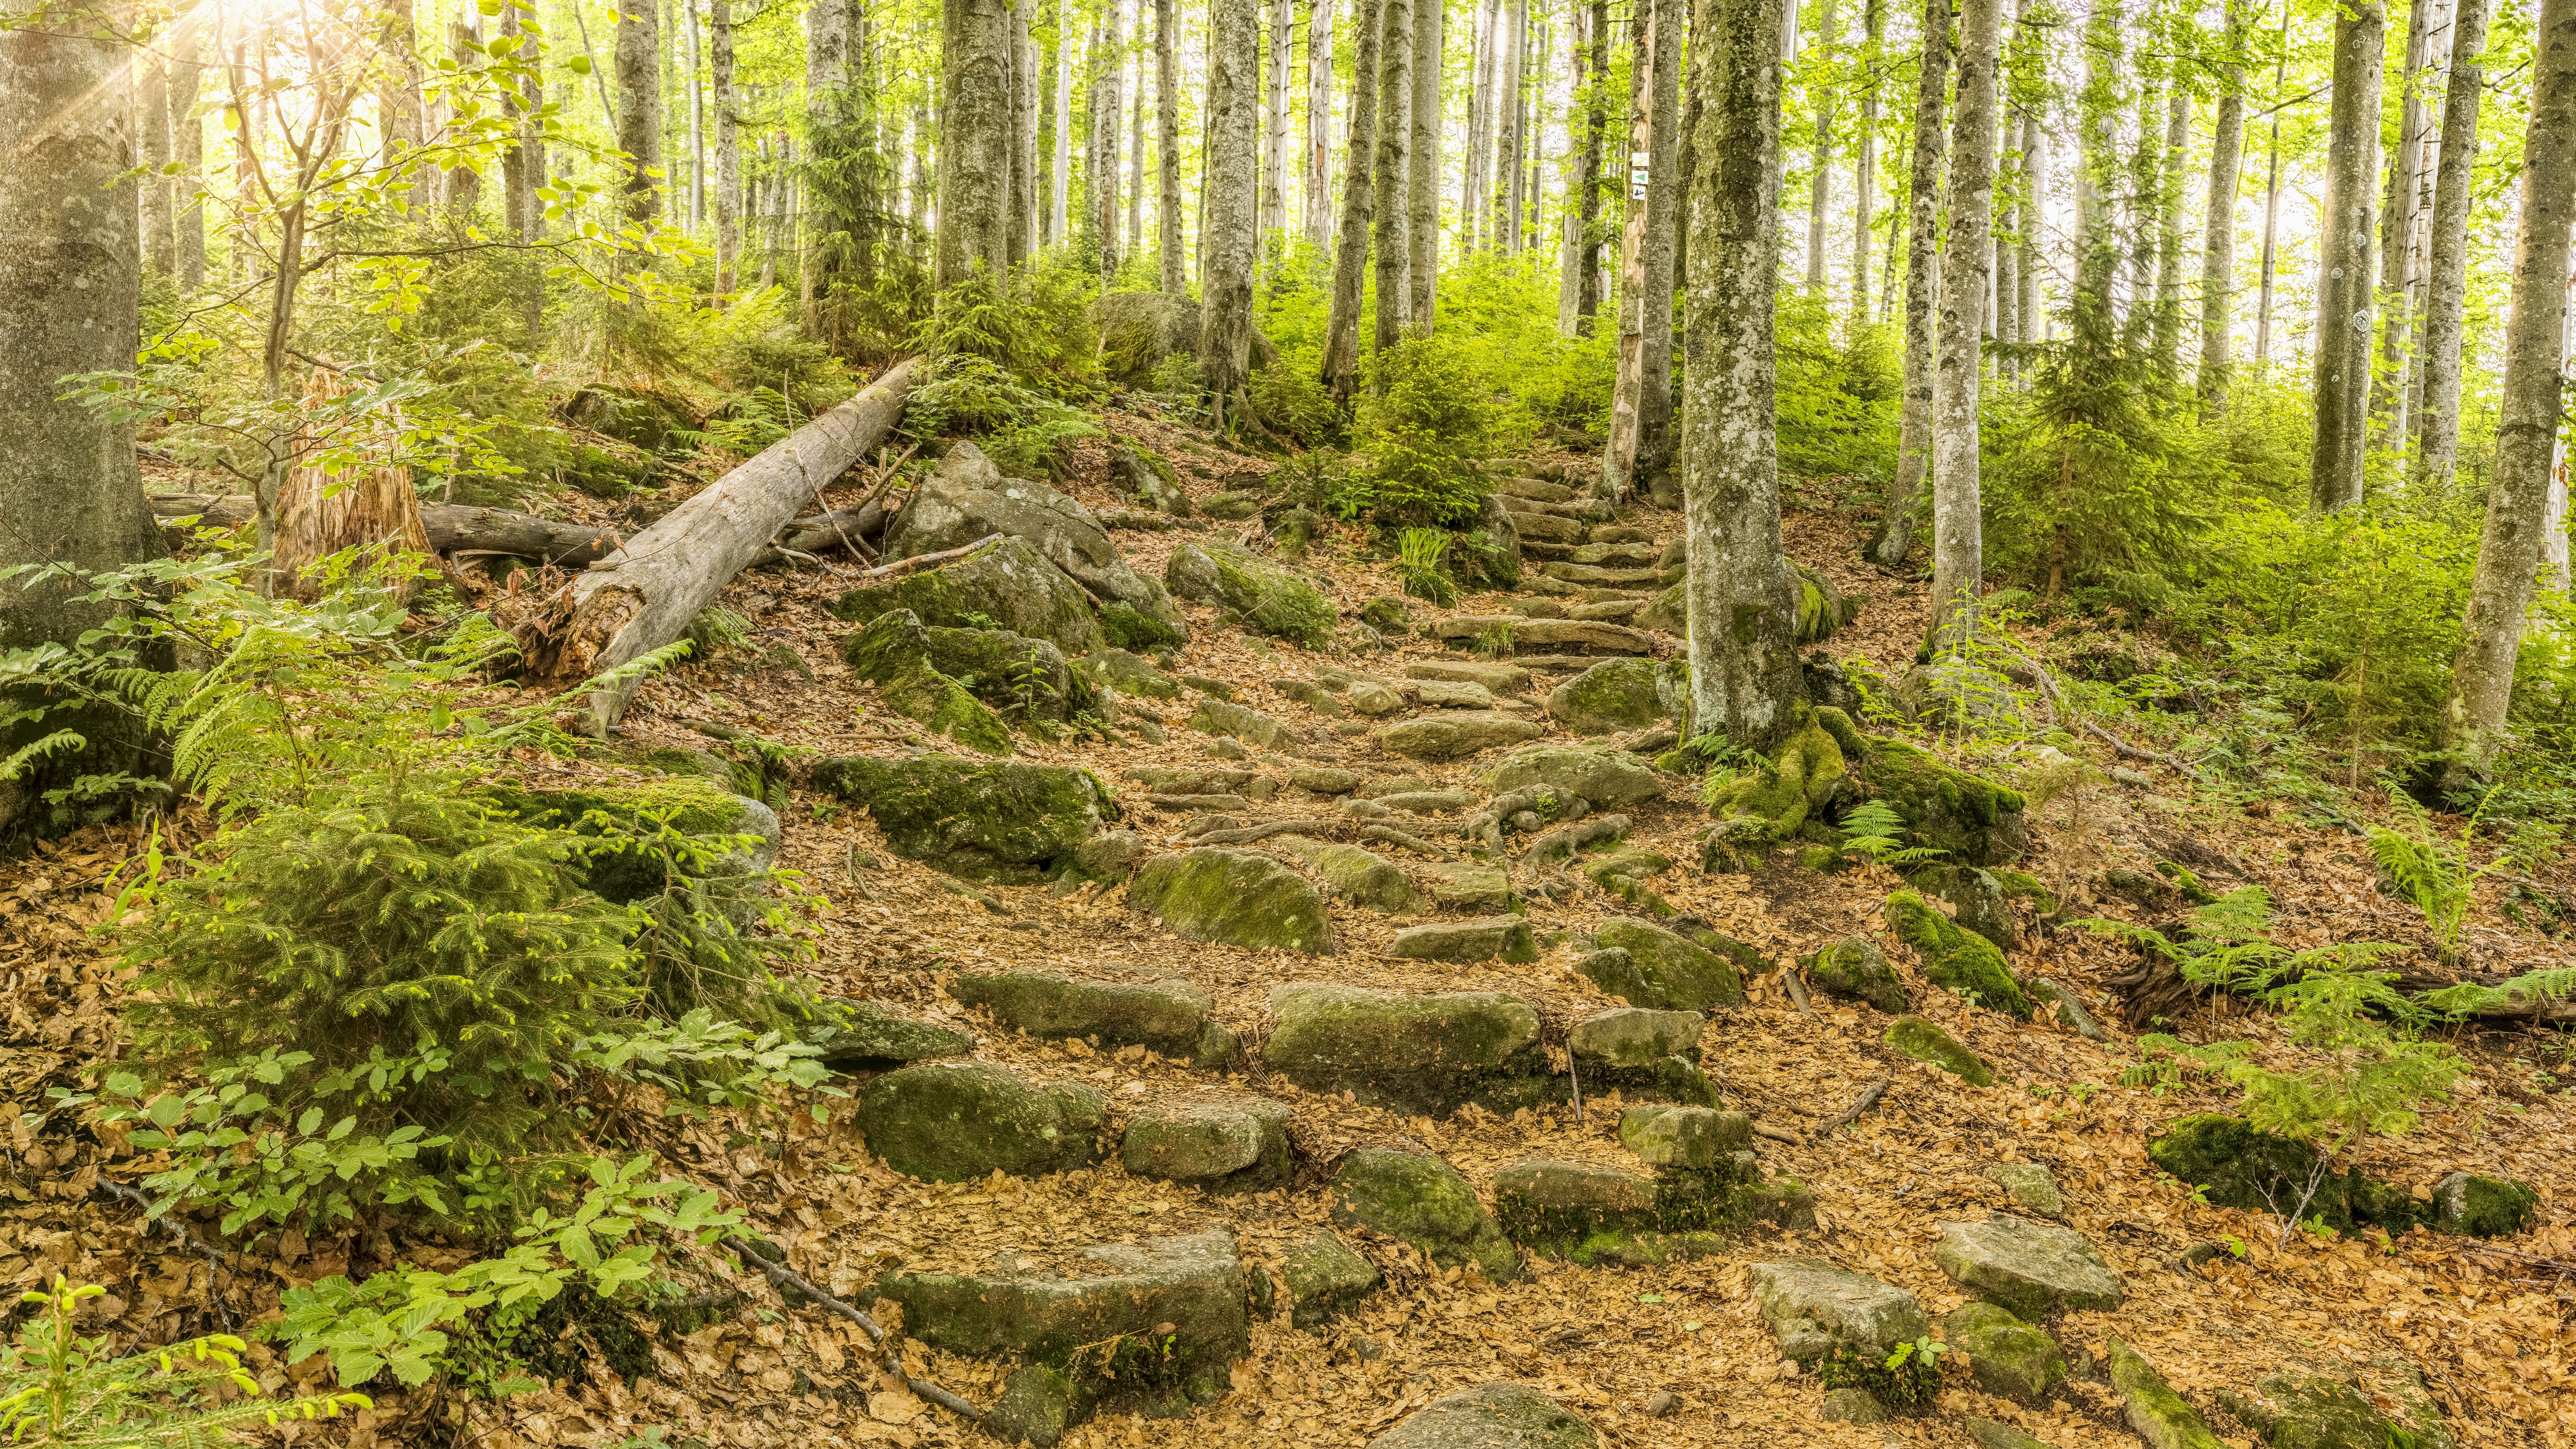
ecosystem, vegetation, nature reserve, woodland, forest, path, wilderness, old growth forest, spruce fir forest, temperate broadleaf and mixed forest, deciduous, tree, temperate coniferous forest, biome, shrubland, plant community, trail, valdivian temperate rain forest, jungle, rainforest, grass, northern hardwood forest concept, tropical and subtropical coniferous forests, moss